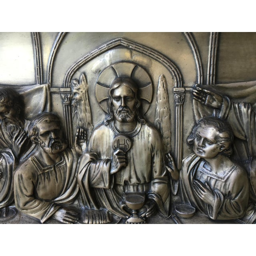
metal relief - image of 6